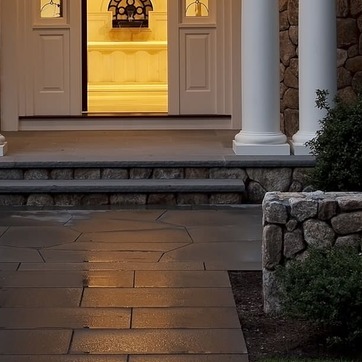
Material: polishedstone